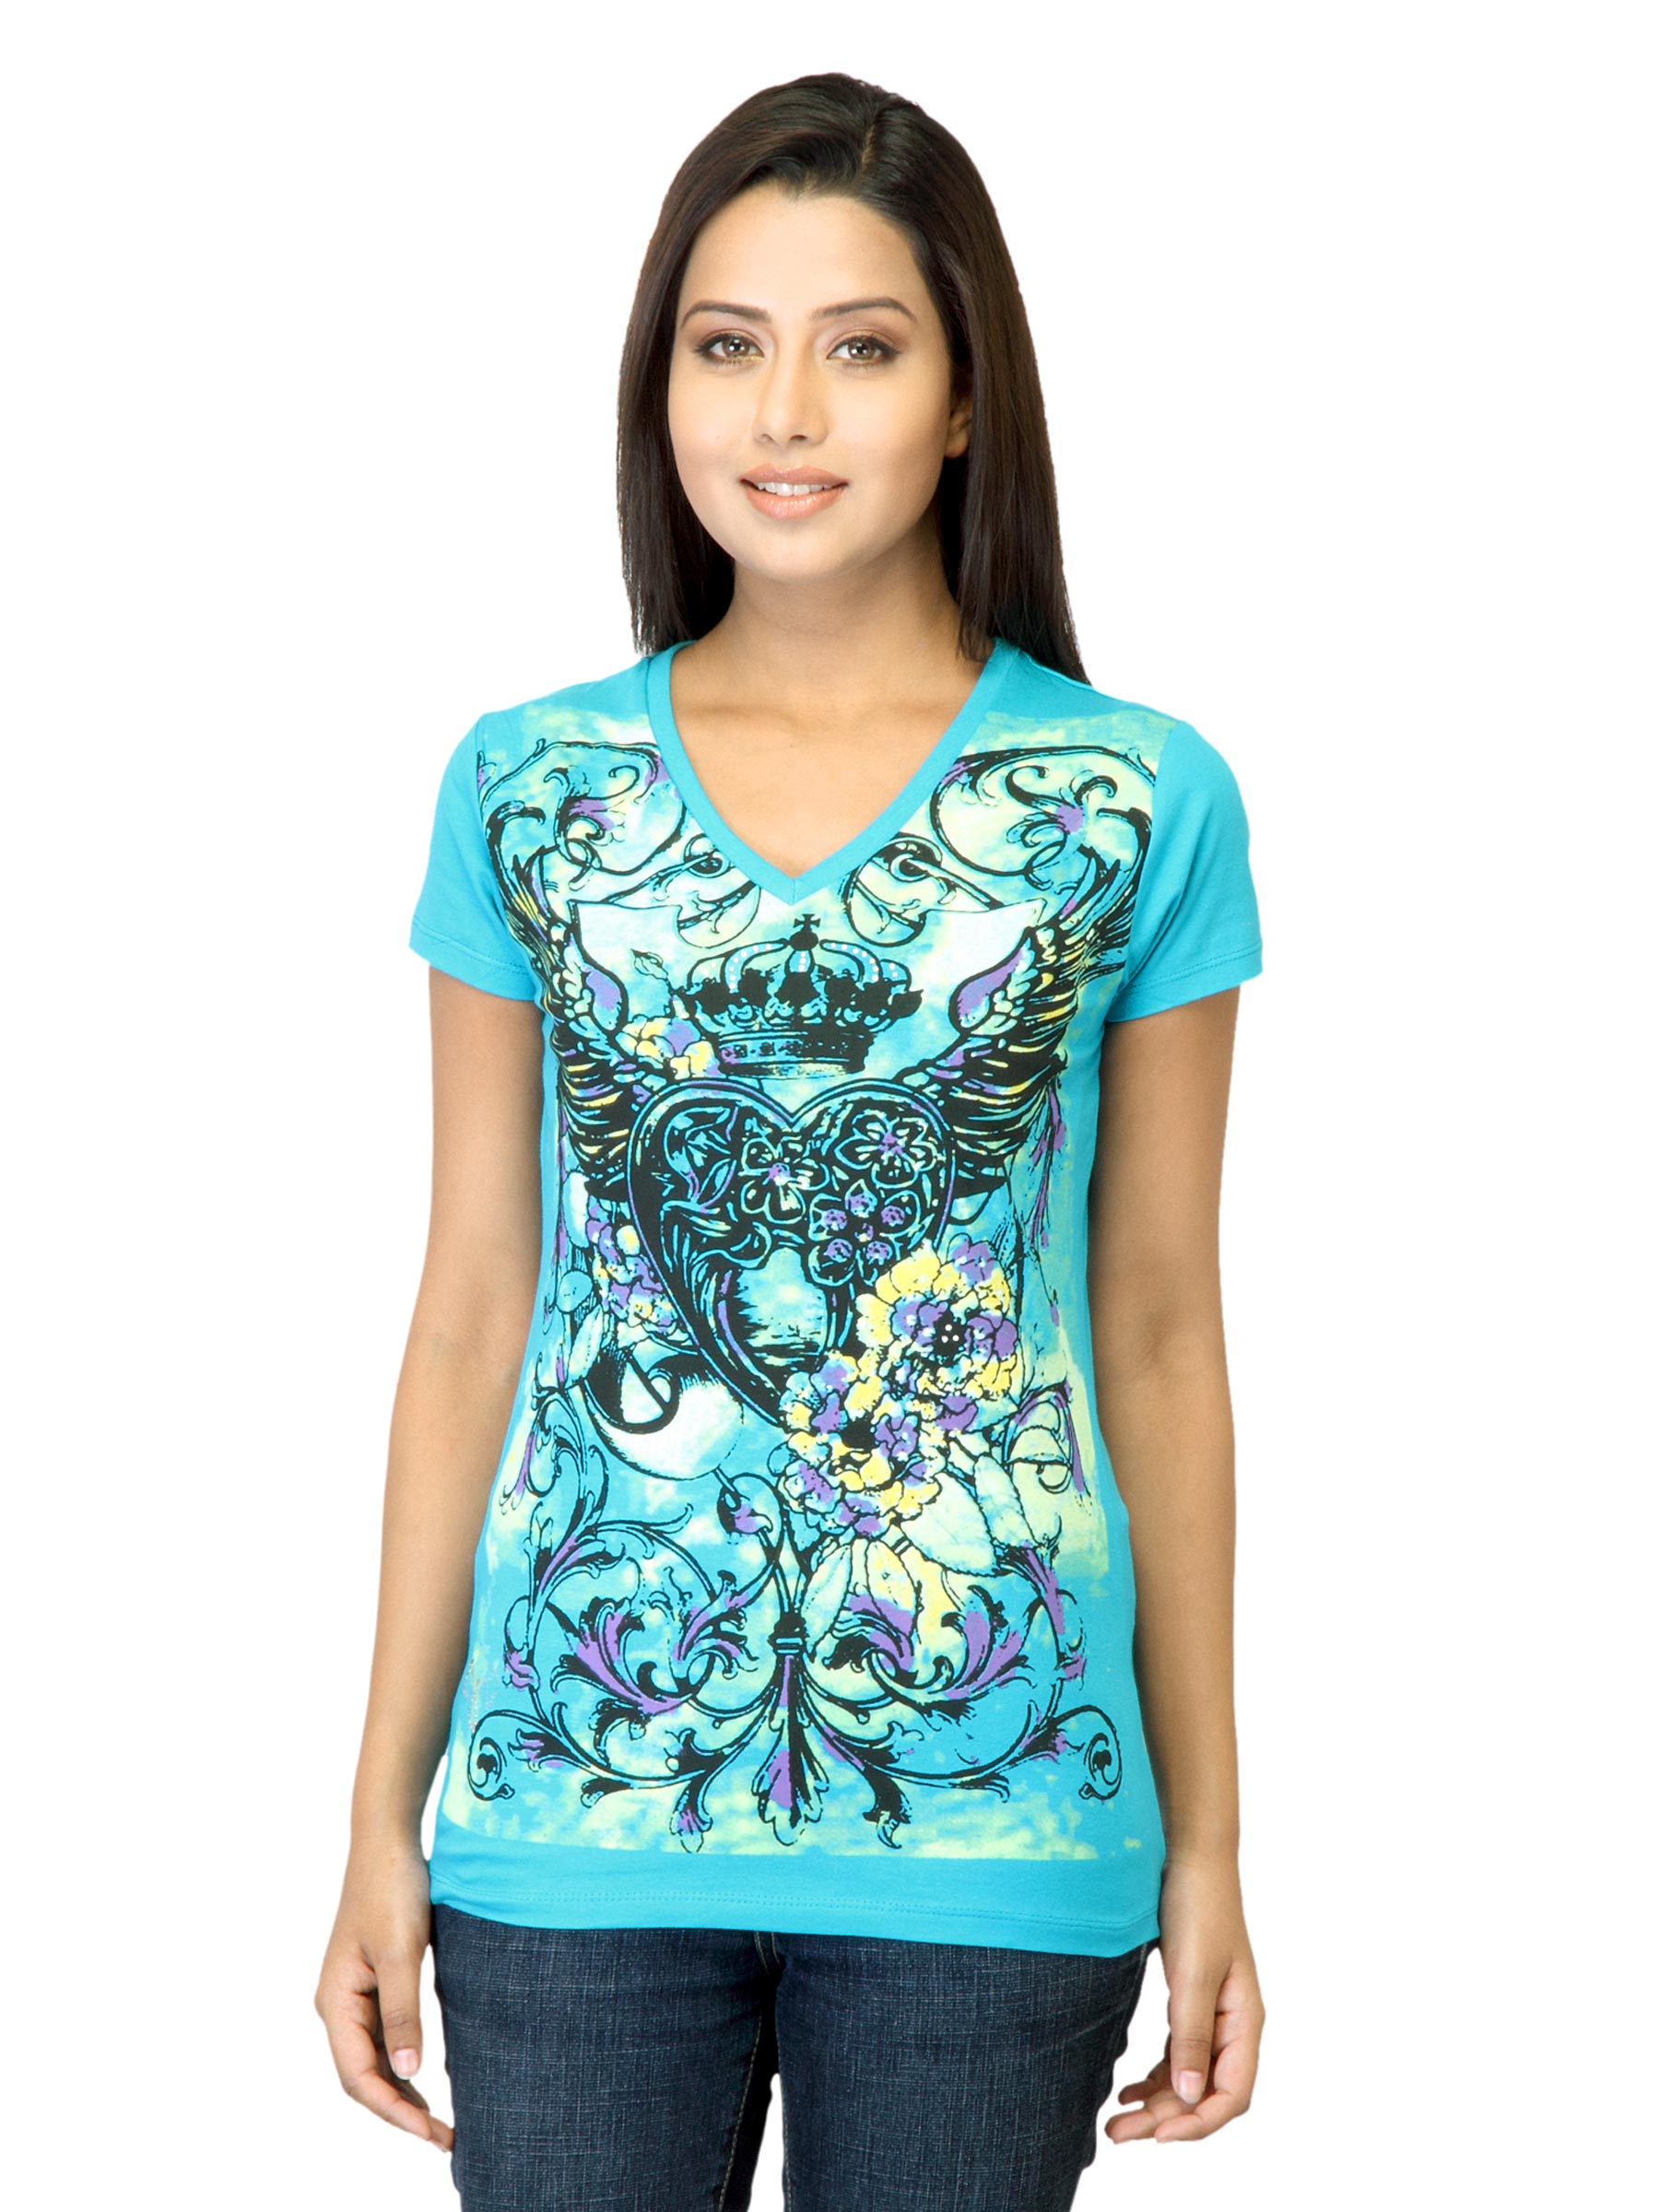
Jealous 21 Women Printed Blue Top
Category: Apparel / Topwear / Tops
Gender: Women
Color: Blue
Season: Summer 2012
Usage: Casual